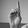
ASL letter: D